Kamijō Station (Nagano)

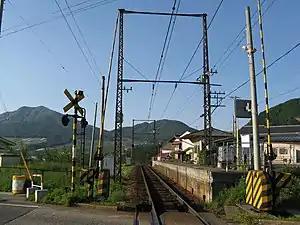
Kamijō Station in May 2009

is a railway station in the town of Yamanouchi, Nagano, Japan, operated by the private railway operating company Nagano Electric Railway.